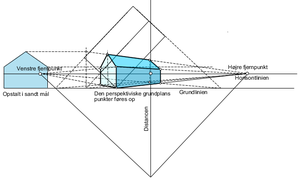
Perspektivisk konstruktion / Tre hyppigt anvendte metoder
Principskise visene oprejsning ud fra en perspektivisk grundplan. Illustrationen viser samtidigt princippet i kontorperspektiv.
Illustration vedrørende perspektivisk konstruktion
Perspektivisk konstruktion omhandler eksakte linearperspektiviske metoder til fremstilling af korrekte perspektiver ved hjælp af passer og lineal, idet man forestiller sig, at man kender motivets forskellige punkters eksakte beliggenhed i rummet i forhold til den teoretiske betragters position.